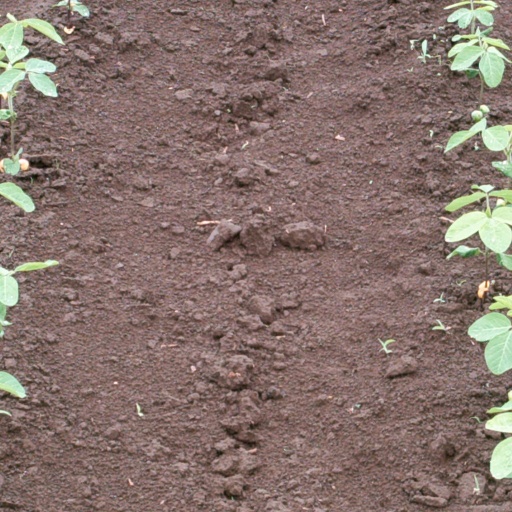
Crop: soybean